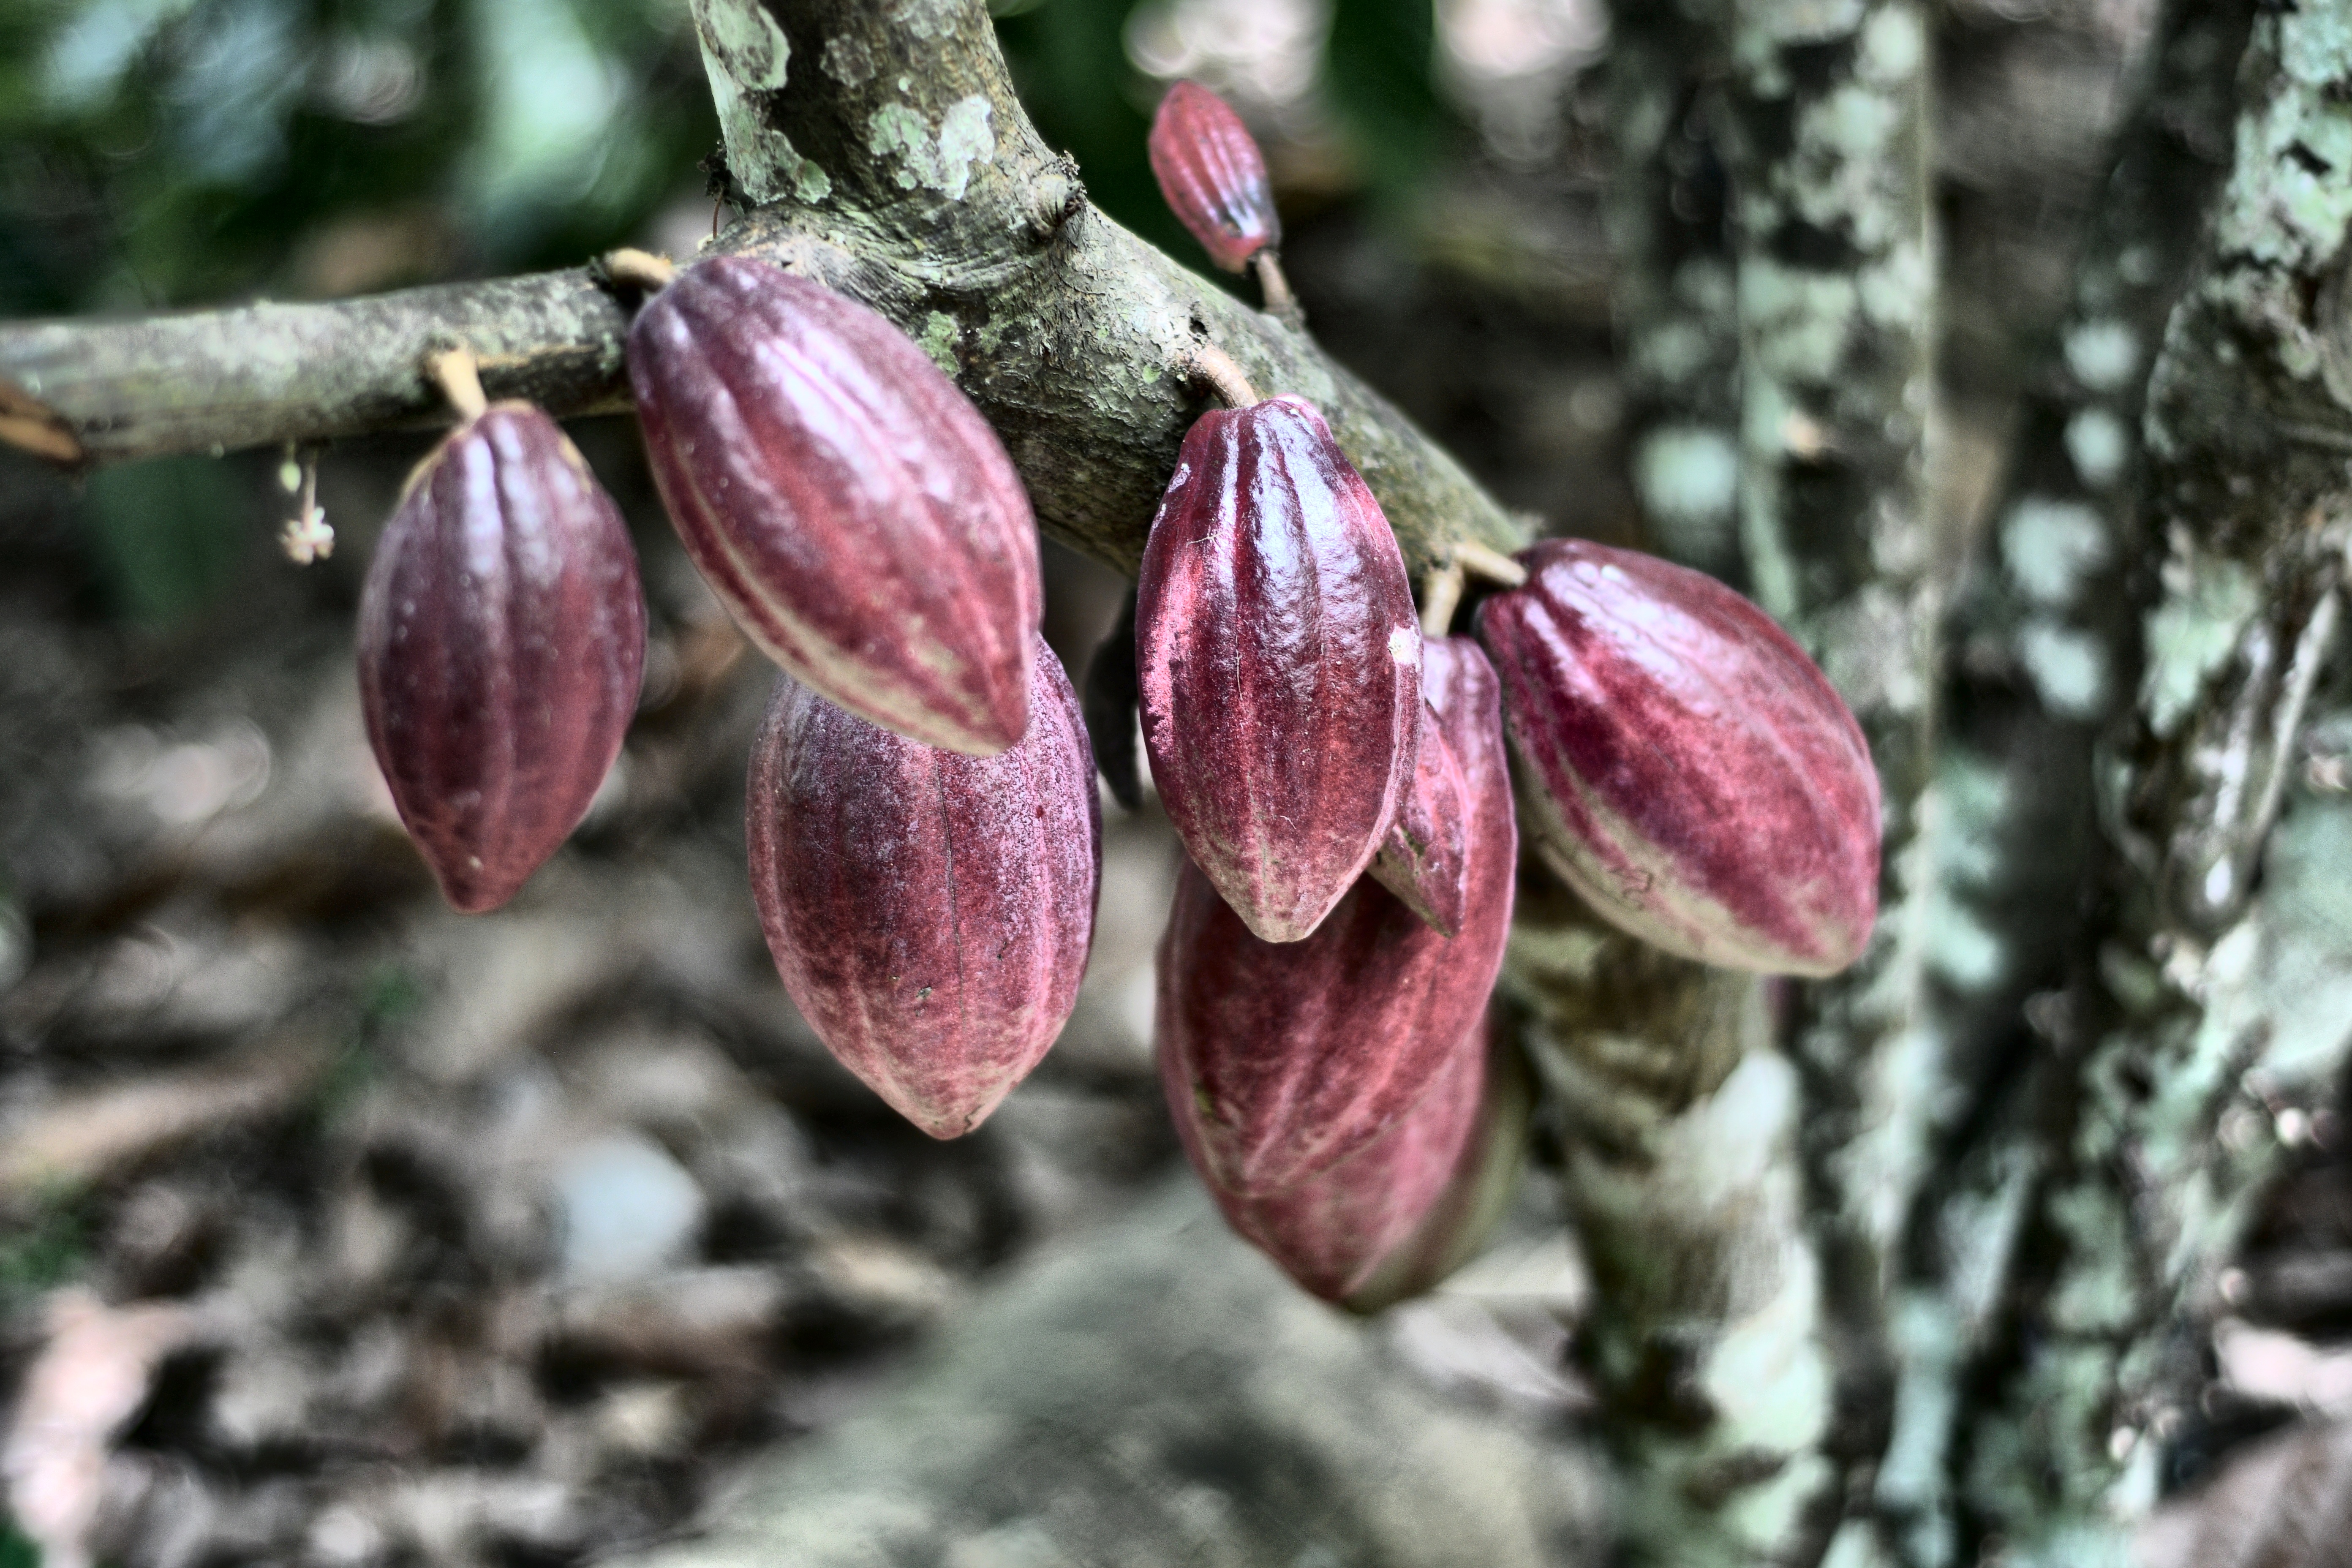
Maturity: unmature
Variety: Amelonado